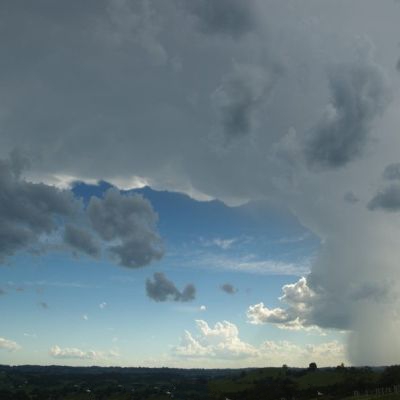
Cloud type: Cumulonimbus (Cb)